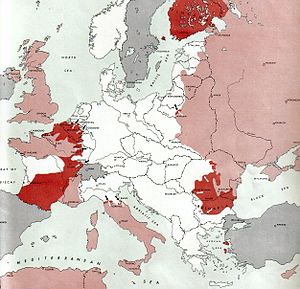
Atlas of the World Battle Fronts / 1944 / September 1944 / 15.
Krigen i Europa
Public domainet Atlas of the World Battle Fronts in Semimonthly Phases to August 15 1945 var et dokument produceret for Chief of Staff der hørte under United States Army i 1945.